Hasdrubal, son of Hanno

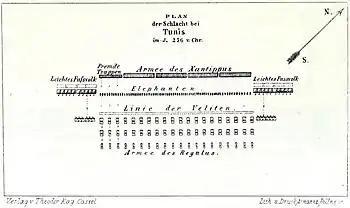

The Romans followed up and captured numerous towns, including Tunis, only from Carthage. From Tunis the Romans raided and devastated the immediate area around Carthage. Many of Carthage's African possessions took the opportunity to rise in revolt. The city of Carthage was packed with refugees fleeing Regulus or the rebels, and food ran out. In despair the Carthaginians sued for peace. Regulus, within sight of what he took to be a thoroughly defeated Carthage, demanded harsh terms. Finding these unacceptable, the Carthaginians decided to fight on.